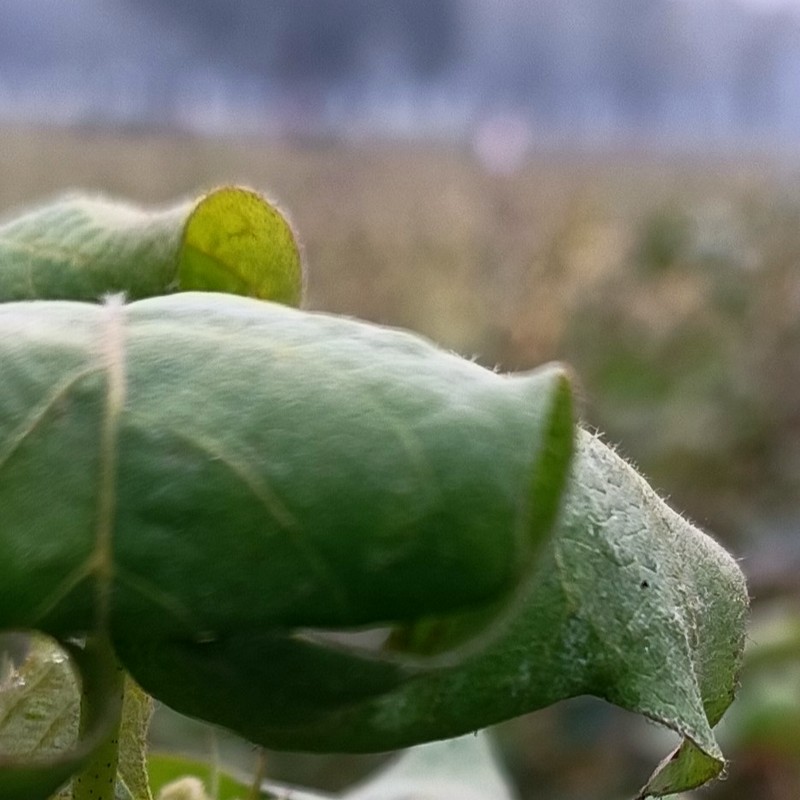
Label: Curl Virus